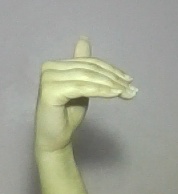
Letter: khaa